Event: Nepal Earthquake
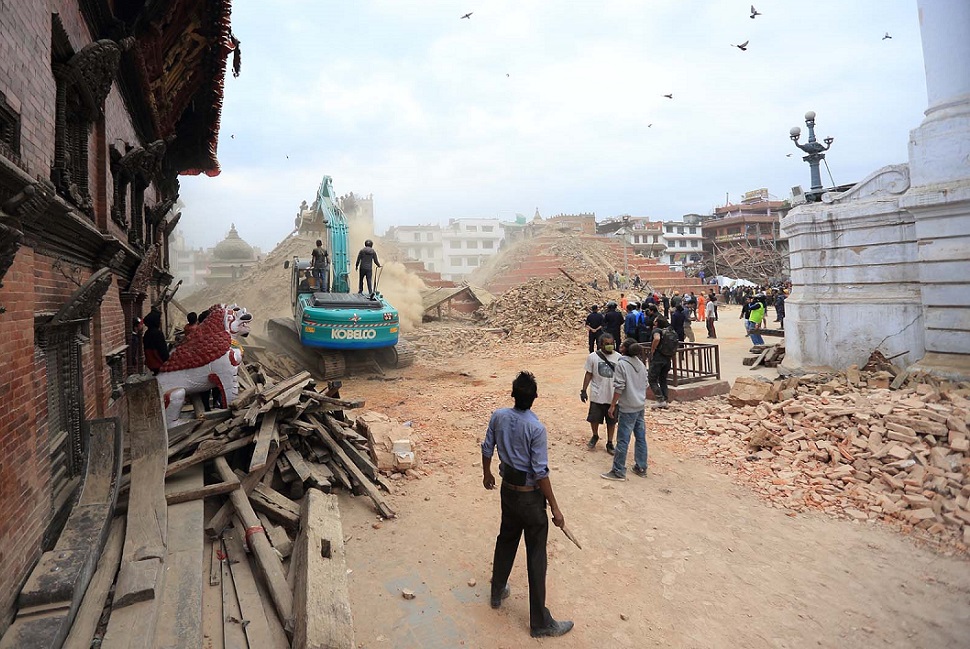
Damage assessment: damage